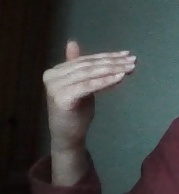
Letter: khaa